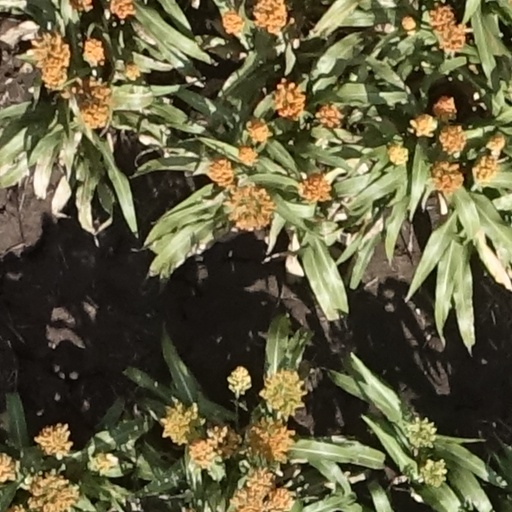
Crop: sorghum